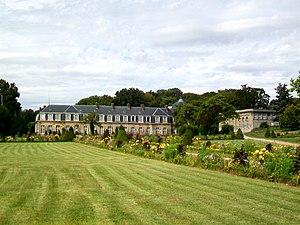
Le château et l'orangerie (à droite), depuis l'entrée rue du Râtelier.